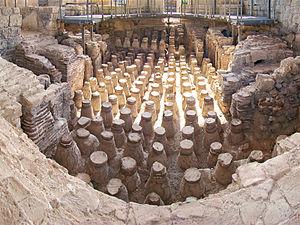
Thermes romains de Scythopolis, Beït Shéan, Israël.
Les thermes romains sont un des éléments essentiels de la civilisation romaine, autant dans la vie quotidienne que dans les monuments construits pour les abriter et les alimenter.